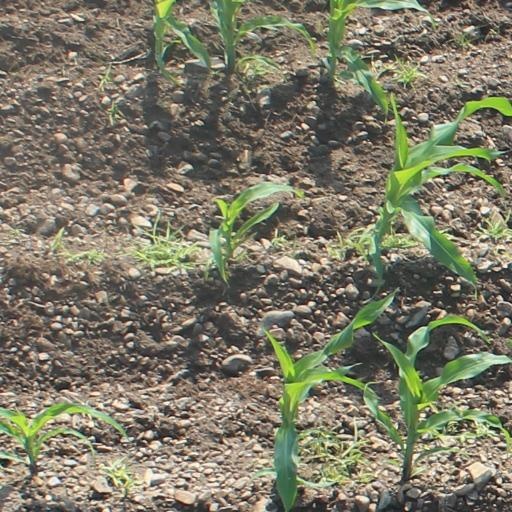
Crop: maize; corn